Medicine

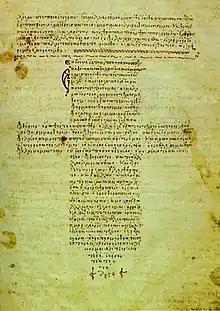
A 12th-century Byzantine manuscript of the Hippocratic Oath

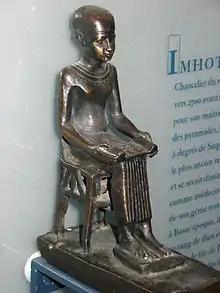
Statuette of ancient Egyptian physician Imhotep, the first physician from antiquity known by name

Medical education and training varies around the world. It typically involves entry level education at a university medical school, followed by a period of supervised practice or internship, or residency. This can be followed by postgraduate vocational training. A variety of teaching methods have been employed in medical education, still itself a focus of active research. In Canada and the United States of America, a Doctor of Medicine degree, often abbreviated M.D., or a Doctor of Osteopathic Medicine degree, often abbreviated as D.O. and unique to the United States, must be completed in and delivered from a recognized university.